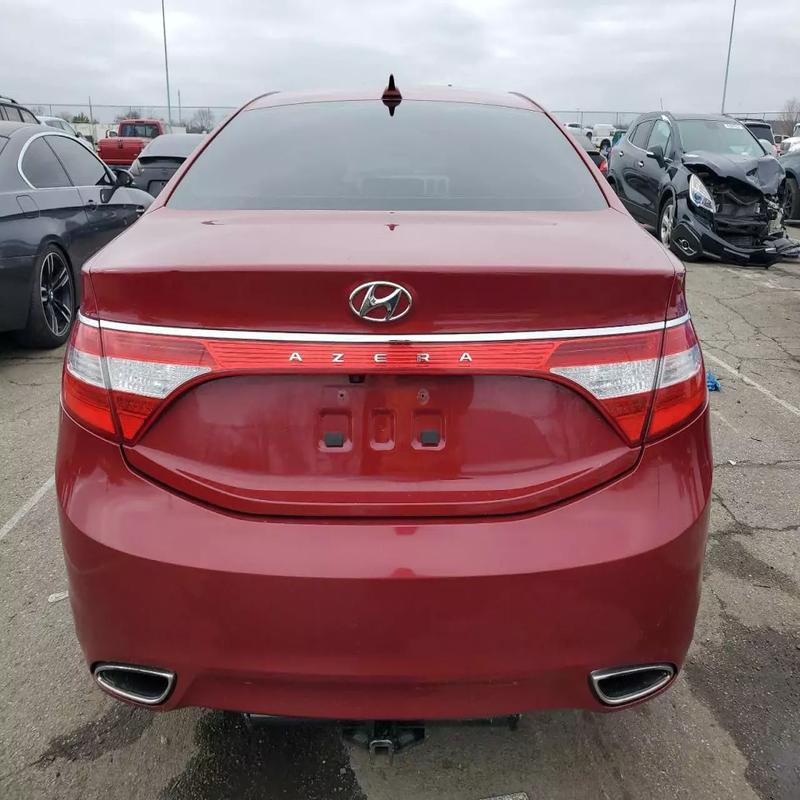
Aucun dommage détecté.
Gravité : aucun